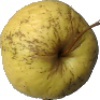
Label: golden_apple